Cyclone Lothar

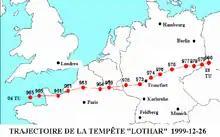
Track of the central low pressure of Lothar

Cyclone Lothar is regarded as the worst European windstorm recorded during the 20th century. Crossing France, Belgium, Luxembourg and Germany between 25 December and 27 December 1999, Cyclone Lothar's average winds reached up to 115 km/h inland (Orly), but with gusts exceeding 150 km/h, almost equivalent to a Category 2 hurricane, resulting in 110 deaths (including 88 in France alone) and more than €15 billion in damage, becoming the costliest European windstorm ever recorded.